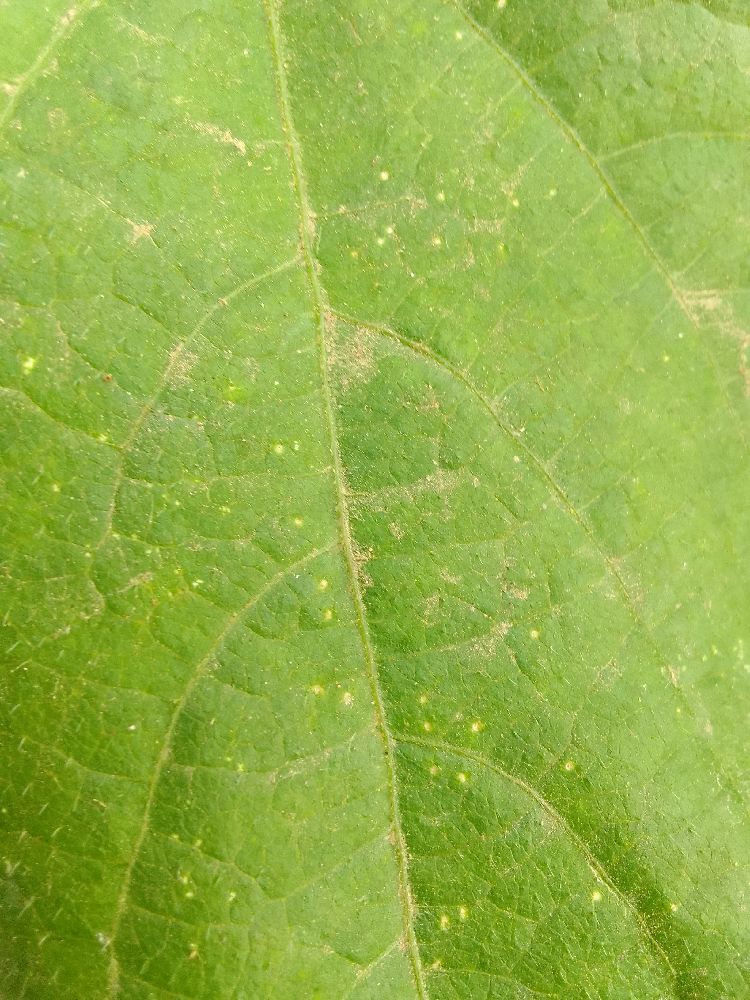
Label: healthy